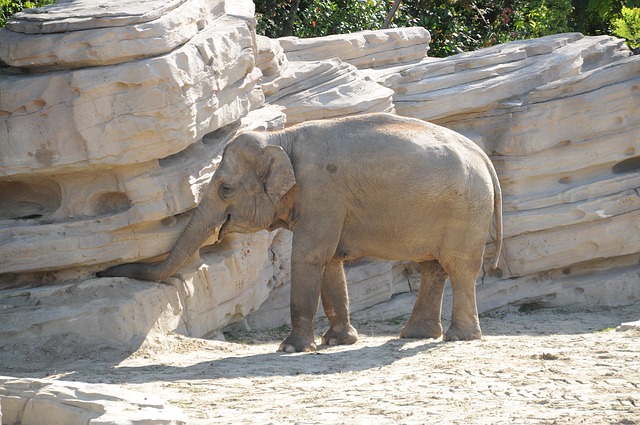
Label: elefante